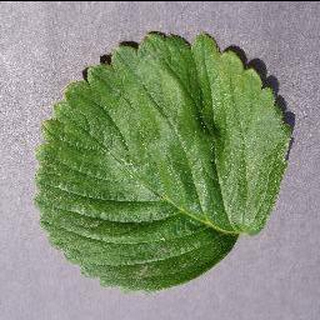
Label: healthy_strawberry